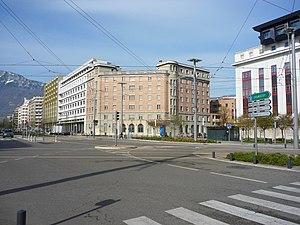
Place Pasteur à Grenoble
La liste des édifices labellisés « Patrimoine du xxᵉ siècle » de Grenoble recense les édifices ayant reçu le label « Patrimoine du xxᵉ siècle » dans la ville de Grenoble dans l'Isère en France. Plusieurs de ces édifices ont été réalisés par l'architecte Maurice Blanc. Au 27 mai 2013, ils sont au nombre de vingt.
La Saint-Barthélemy grenobloise est une série d'assassinats et d'arrestations des principaux responsables de la résistance grenobloise à l'occupation allemande, qui a eu lieu entre les 25 et 30 novembre 1943. Elle a été perpétrée par une équipe de collaborationnistes aux ordres de Doriot et du PPF lyonnais dirigé par Francis André. Elle a été ainsi nommée en référence au massacre des protestants de 1572.